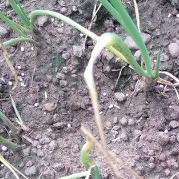
Crop: Onion
Condition: fusarium-d